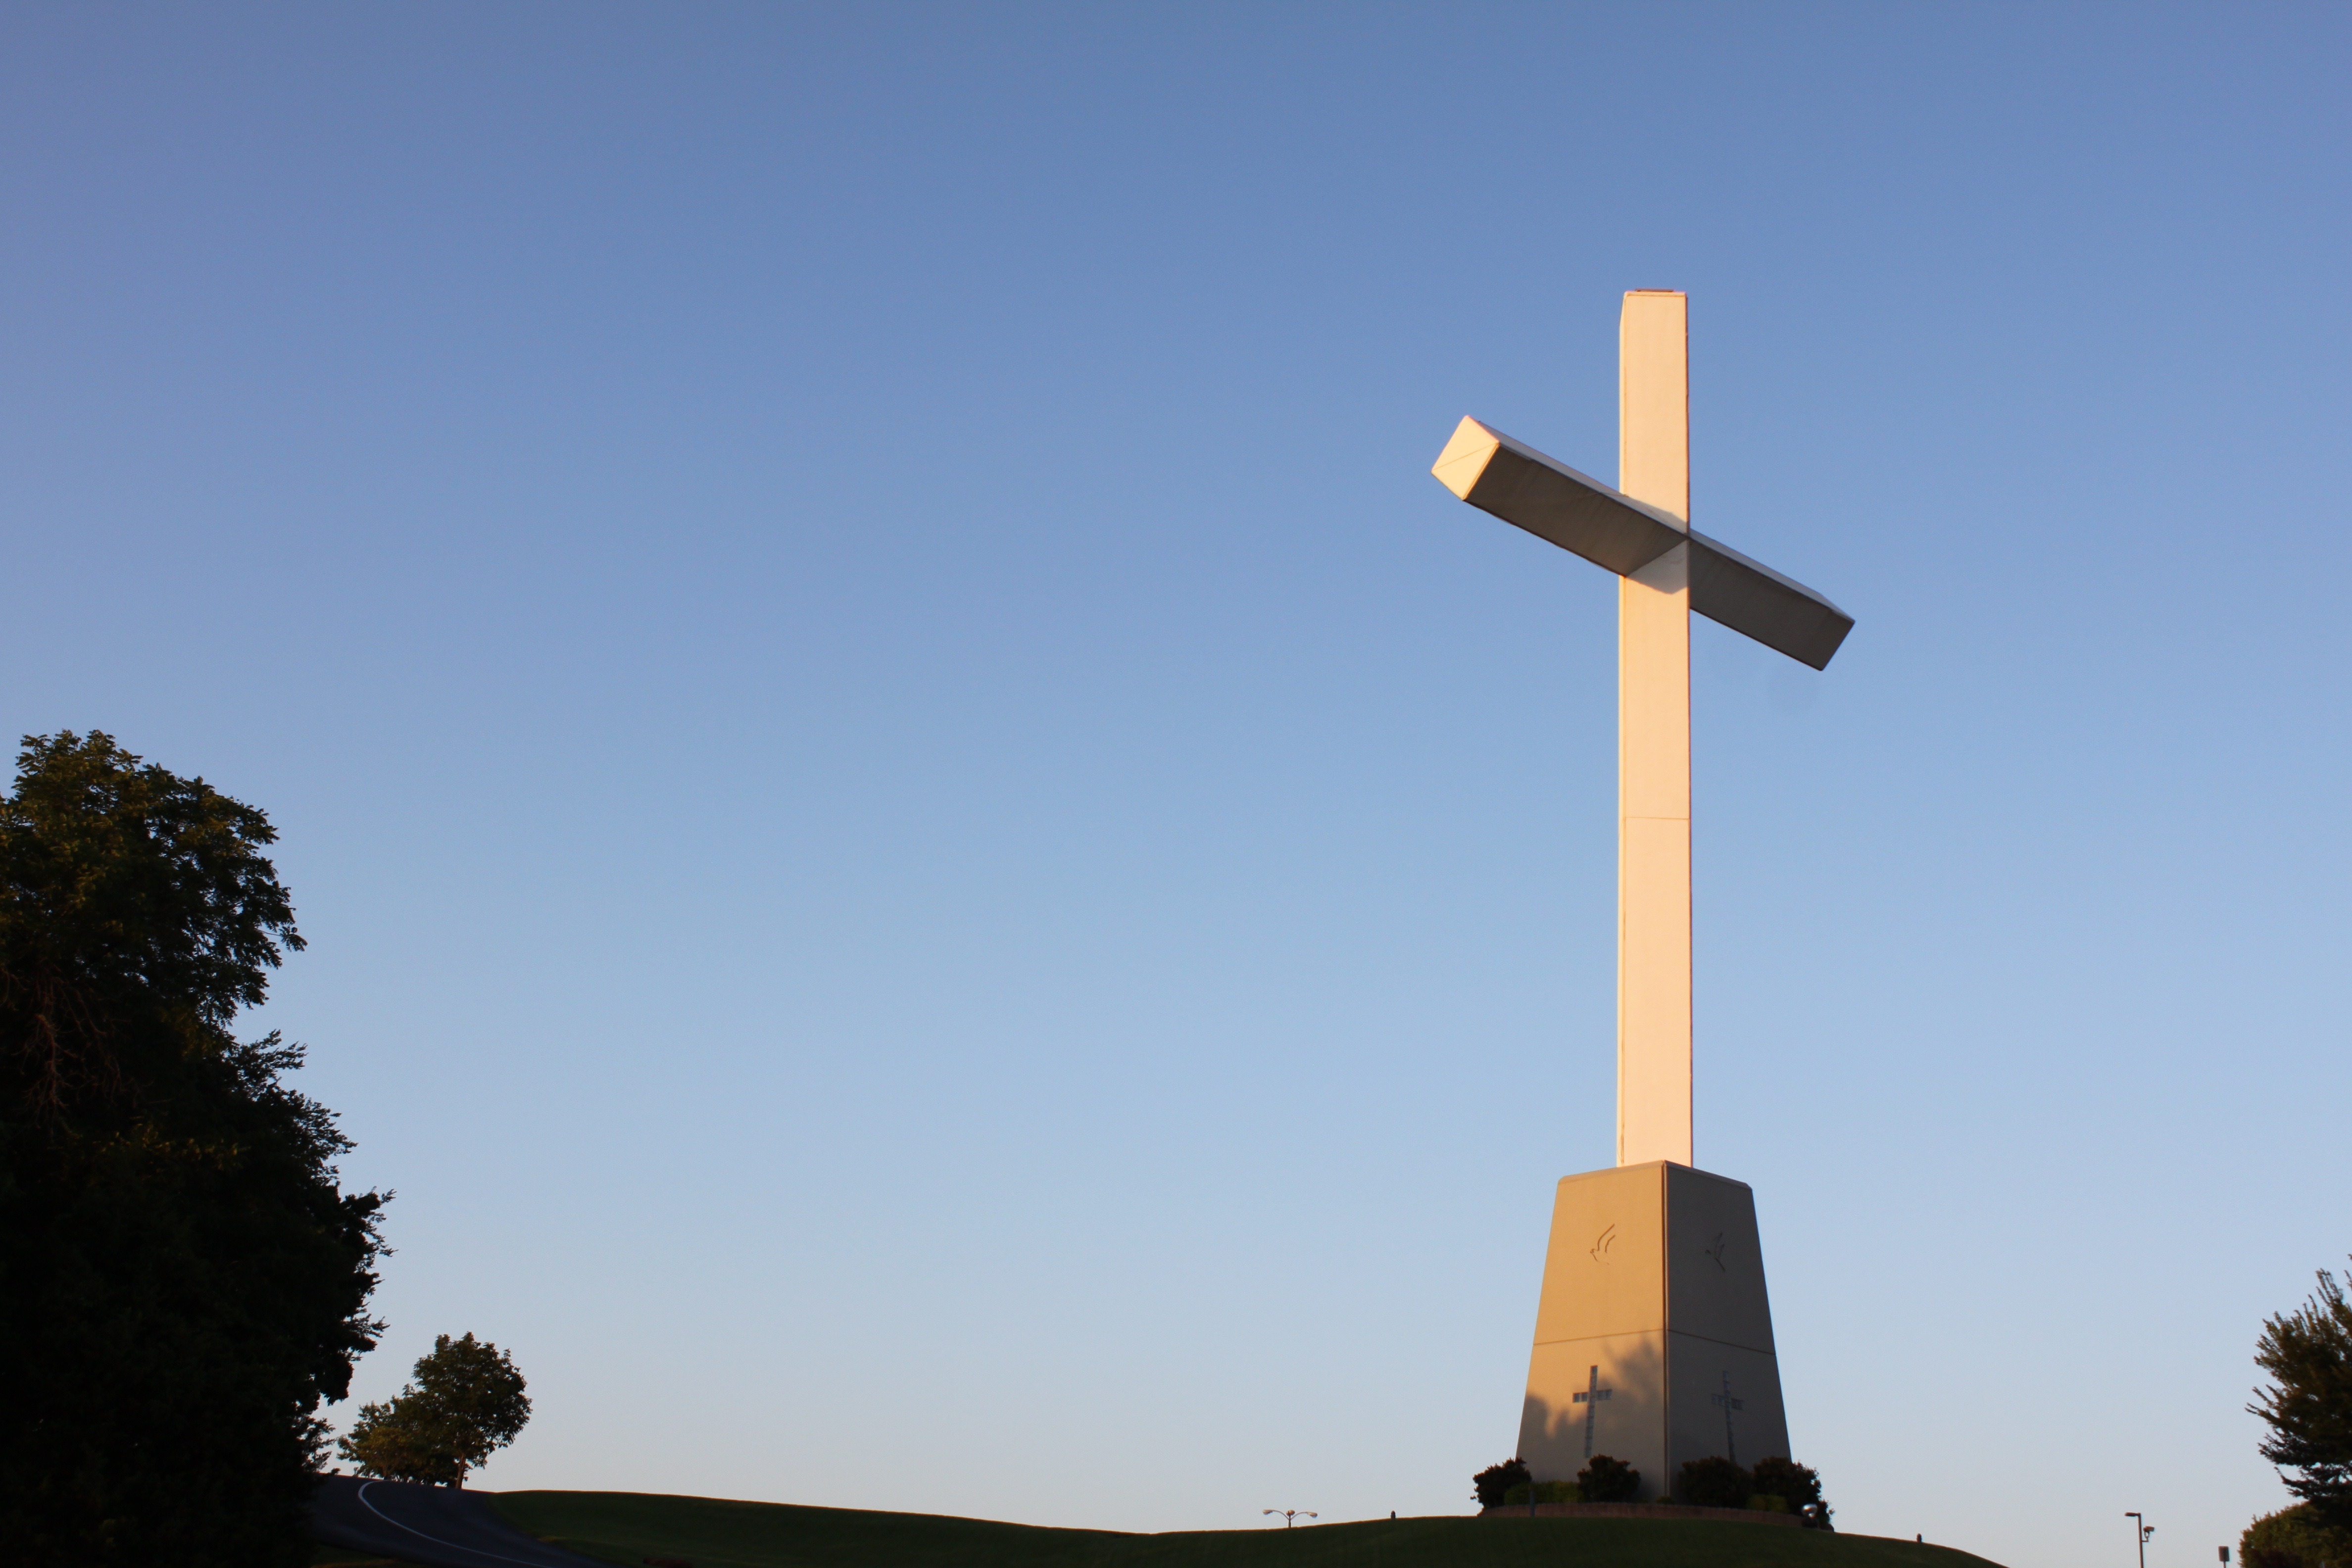
wind, monument, symbol, religion, cross, christian, christianity